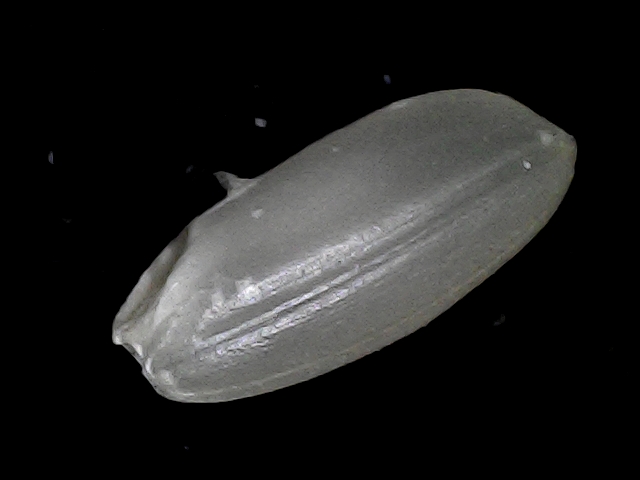
Rice variety: BD52